William L. and Mary Watkins House

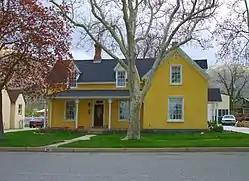

The William L. and Mary Watkins House in Brigham City, Utah is a historic house built around 1862. It was listed on the National Register of Historic Places in 2001.